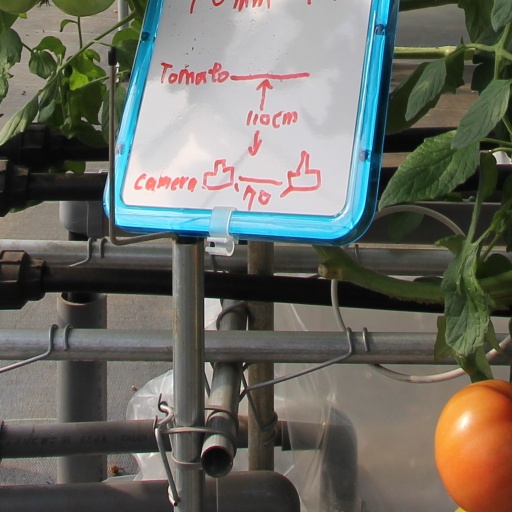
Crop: tomato